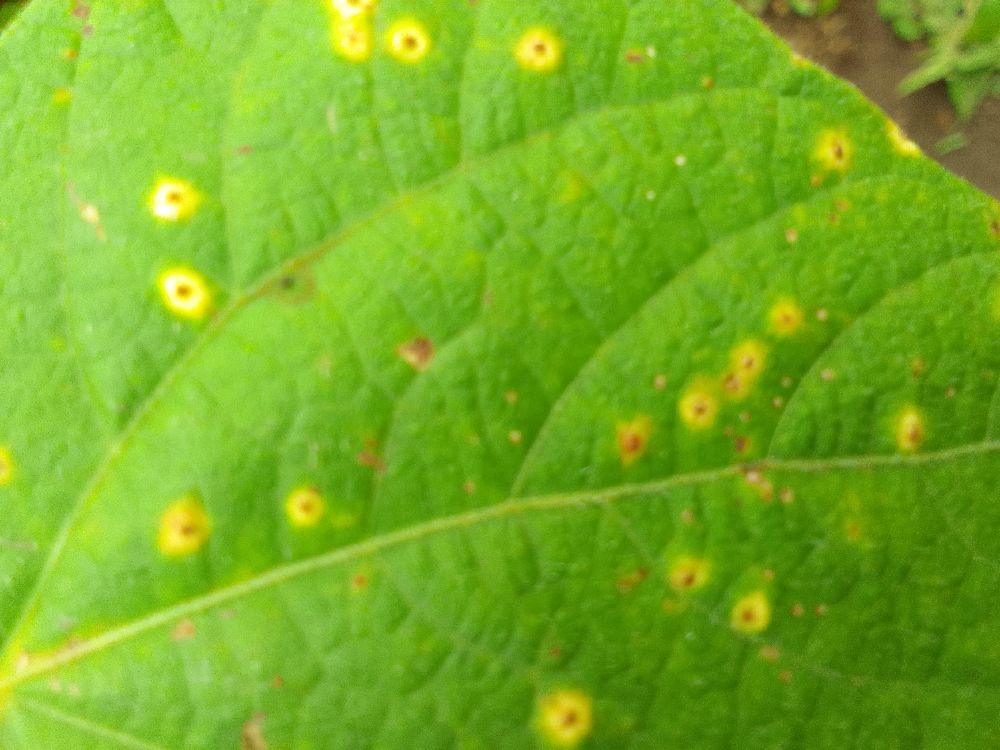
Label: rust